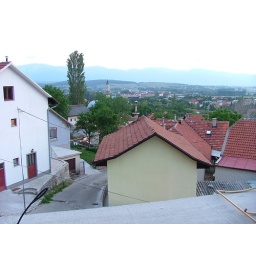
Looking from the house over the Grad to the Dinara mountains